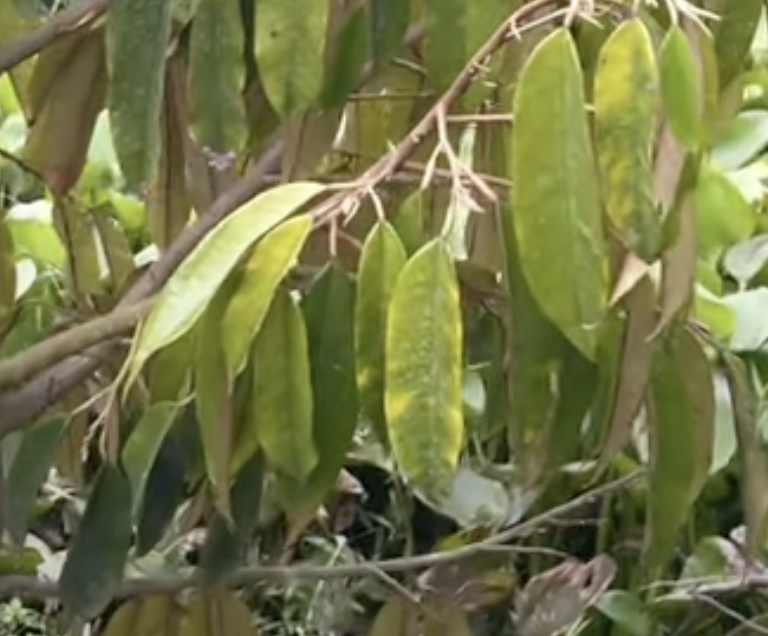
Label: yellow_leaf